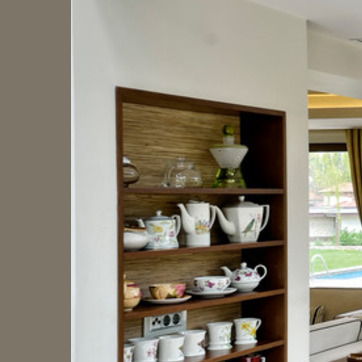
Material: glass